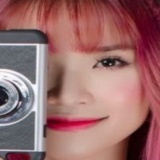
ca sĩ Khởi My